Florian Krammer

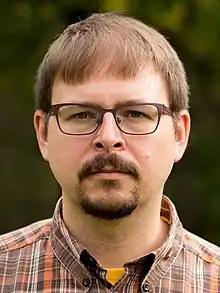
Florian Krammer

Florian Krammer is an Austrian-American virologist who has been Endowed Professor of Vaccinology at the Icahn School of Medicine at Mount Sinai since 2019. He was trained at the University of Natural Resources and Life Sciences in Vienna, Austria, where his mentor was Reingard Grabherr. He then completed his postdoc at Icahn under the supervision of Peter Palese. He has been the principal investigator of the Sinai-Emory Multi-Institutional Collaborative Influenza Vaccine Innovation Center (CIVIC) since 2019.